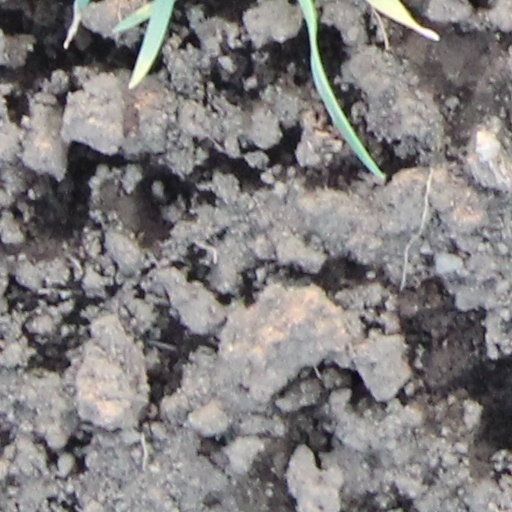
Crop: wheat